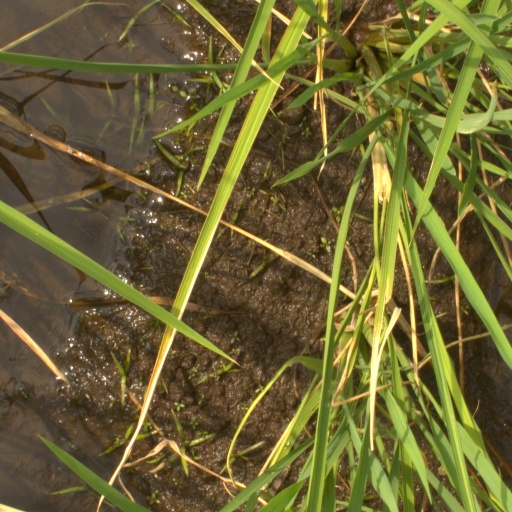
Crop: rice